Allevard

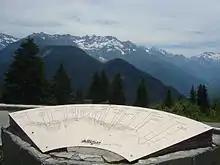
View from the Collet d'Allevard

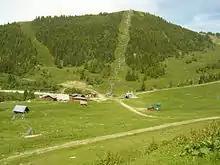
The Super Collet station (1,638m) in summer

The commune has a ski resort: Le Collet d'Allevard which is located 10 km from the town (30 minutes drive). The altitude of the runs varies from 1,450m to 2,100m. The resort has 35 km of runs: 7 green, 6 blue, 5 red, and 3 black.